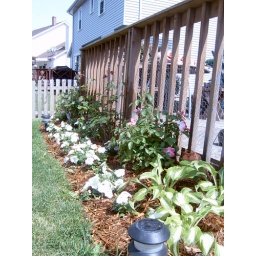
This is the back of the house by the deck. Three long stem rose bushes and two pink mini roses.